Valknut

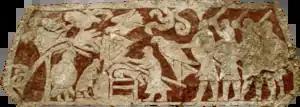
A section of the Stora Hammars I stone in Gotland, Sweden, depicts a valknut in a central and predominant position, appearing alongside figures interpreted as Odin with a characteristic spear shunting another figure into a burial mound while a raven is overhead and another man is hanged.

The valknut appears on a wide variety of objects found in areas inhabited by the Germanic peoples. The symbol is prominently featured on the Nene River Ring, an Anglo-Saxon gold finger ring dated to around the 8th to 9th centuries. In 2024, an English shilling was found showing both the symbol and a person holding a cross was found near Norwich. It has been interpreted as a mixing of religious imagery, with the cross being a Christian symbol and the valknut being heathen. This is consistent with its dating to the 7th century CE, when Christianity was being adopted in England.